Nashville, Tennessee

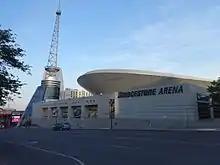
Bridgestone Arena, home of the Nashville Predators

Nashville's downtown area features a diverse assortment of entertainment, dining, cultural and architectural attractions. The Broadway and 2nd Avenue areas feature entertainment venues, bars, night clubs, retail, and an assortment of restaurants. North of Broadway lie Nashville's central business district, Legislative Plaza, Capitol Hill and the Tennessee Bicentennial Mall. Cultural and architectural attractions can be found throughout the city.